Naa Hrudayamlo Nidurinche Cheli

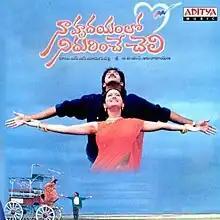
DVD cover

Naa Hrudayamlo Nidurinche Cheli is a 1999 Indian Telugu-language psychological romantic drama film directed by AVS Aadinarayana and starring Naveen and Laila.